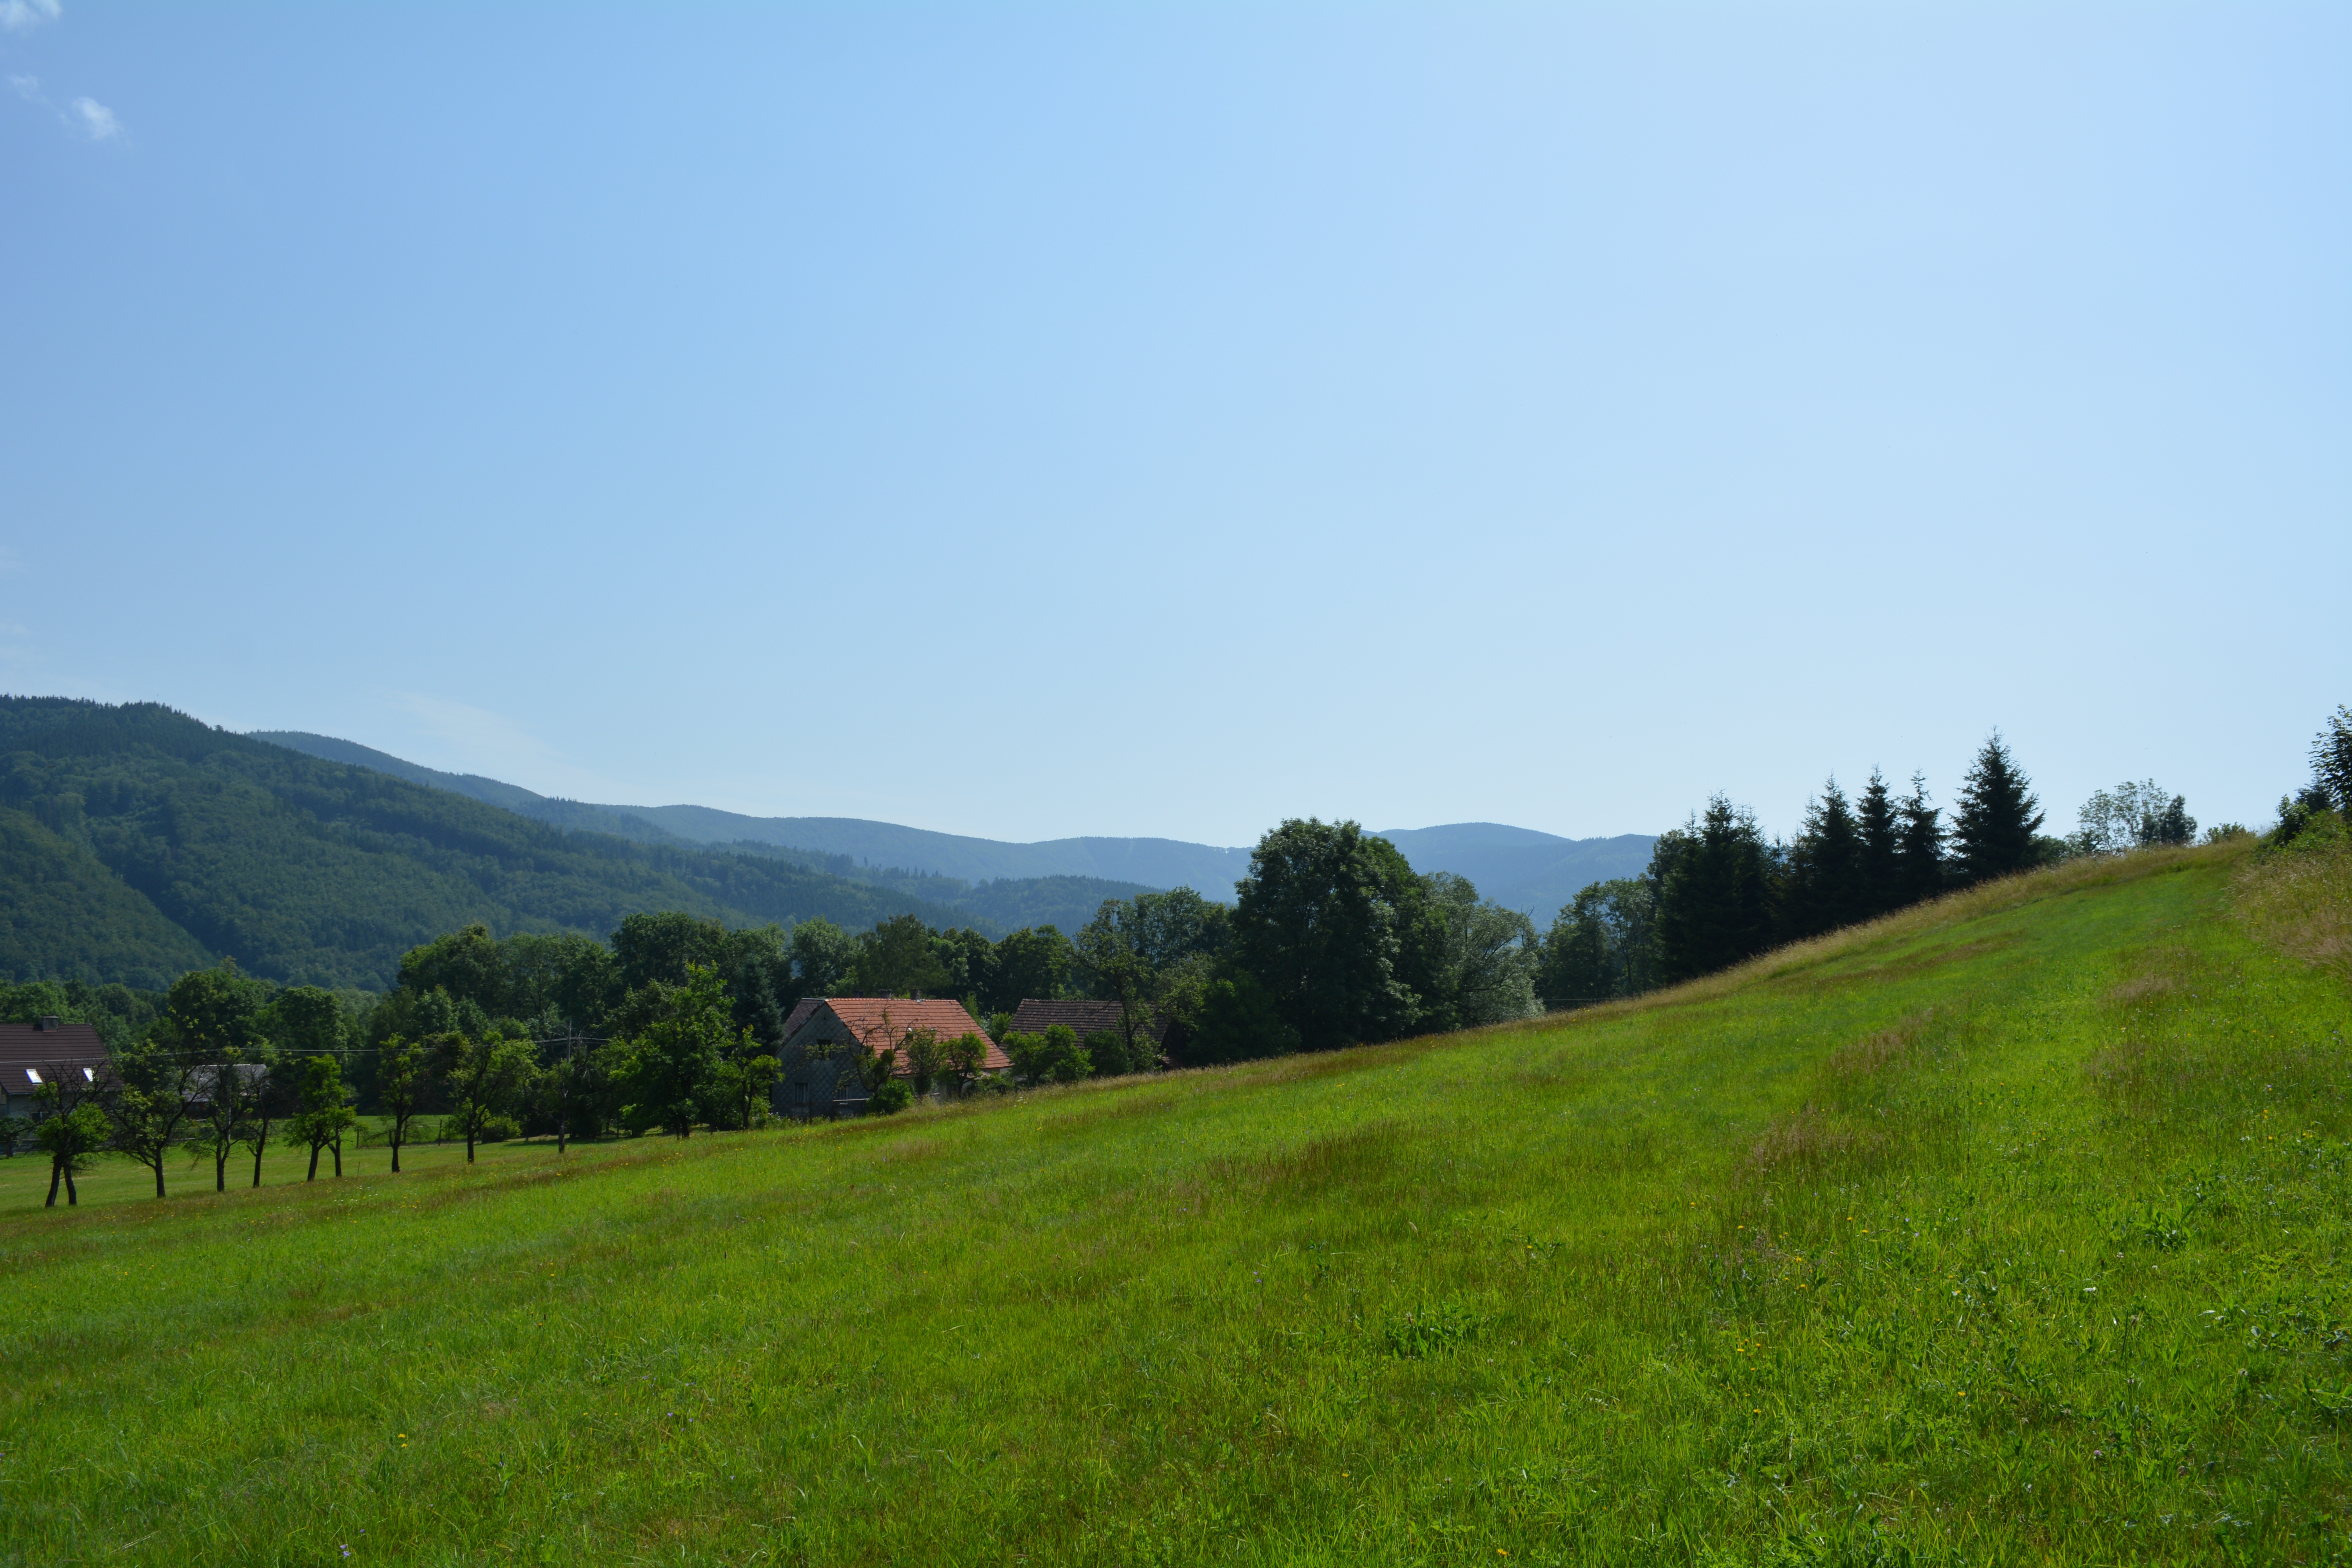
landscape, nature, grass, mountain, sky, field, meadow, prairie, hill, valley, mountain range, panorama, summer, village, pasture, ridge, plain, grassland, plateau, fell, habitat, ecosystem, rural area, natural environment, geographical feature, mountainous landforms, land lot